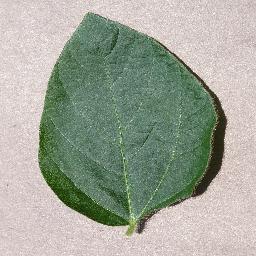
Label: Soybean___healthy